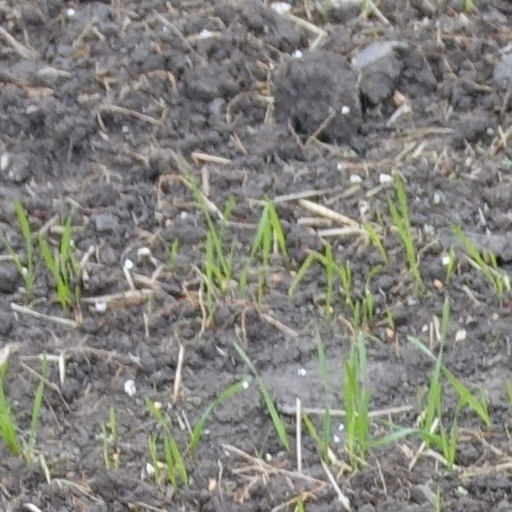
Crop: wheat